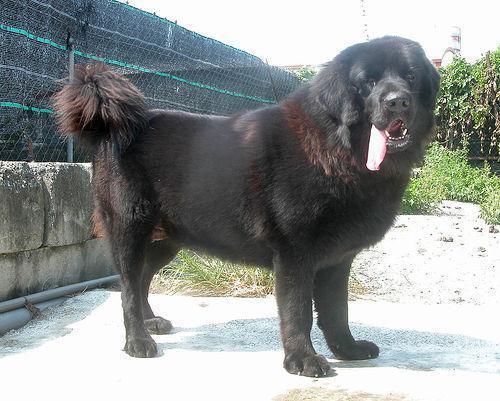
Tibetan_mastiff